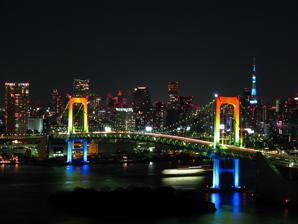
Building: Rainbow Bridge (Tokyo)
Country: Japan
Year built: 1993
Bridge in Tokyo, Japan Rainbow Bridge レインボーブリッジ Coordinates 35°38′11″N 139°45′49″E / 35.63639°N 139.76361°E / 35.63639; 139.76361 Carries Upper deck: 4 vehicle lanes (2 per direction) of Shuto Expressway Daiba Route Lower deck: Yurikamome , Tokyo Prefectural Route 482, pedestrian walkways Crosses Tokyo Bay Locale Minato, Tokyo , Japan Characteristics Total length 798 m (2,618 ft) Width 49 m (161 ft) Height 126 m (413 ft) (towers), 52 m (171 ft) (roadway) Longest span 570 m (1,870 ft) No. of spans 3 History Construction end 1993 Opened August 26, 1993 Location The Rainbow Bridge ( レインボーブリッジ , Reinbō Buridji ) is a suspension bridge crossing northern Tokyo Bay between Shibaura Pier and the Odaiba waterfront development in Minato, Tokyo , Japan . It is named Tōkyō Kō Renrakukyō (東京港連絡橋) as the official name in Japanese. It was built by Kawasaki Heavy Industries , with construction starting in 1987 and completed in 1993. The bridge is 798 m (2,618 ft) long with a main span of 580 m (1,903 ft). Officially called the " Shuto Expressway No. 11 Daiba Route - Port of Tokyo Connector Bridge", the name "Rainbow Bridge" was decided by the public. The towers supporting the bridge are white in color, designed to harmonize with the skyline of central Tokyo seen from Odaiba. There are lamps placed on the wires supporting the bridge, which are illuminated into three different colors, red, white and green every night using solar energy obtained during the day. The bridge can be accessed by foot from Tamachi Station ( JR East ) or Shibaura-futō Station ( Yurikamome ) on the mainland side. Usage The Rainbow Bridge carries three transportation lines on two decks. The upper deck carries the Shuto Expressway's Daiba Route , while the lower deck carries the Yurikamome rapid transit system in the centre, walkways on the outer side, and Tokyo Prefectural Route 482 in-between. Light motorcycles under 50cc are not permitted on either deck or the walkway of the bridge. Motorcycle pillion passengers are also banned. Walkway The bridge has two separate walkways on the north and south sides of the lower deck; the north side offers views of the inner Tokyo harbour and Tokyo Tower , while the south side offers views of Tokyo Bay and occasionally Mount Fuji . The walkways may only be used during certain hours (9 am to 9 pm in the summer; 10 am to 6 pm in the winter, access to the walkways close 30 minutes before closing time.) Bicycles are permitted on the condition that they are pushed (as opposed to riding them). Panorama A panoramic view of Rainbow Bridge and the surrounding Tokyo Bay area as seen from Odaiba during the day. Gallery View of the walkway. Scenes of Rainbow Bridge from ground level and from the air, 2018 Rainbow Bridge at night, lit in white lights. See also Tokyo portal Akashi Kaikyo Bridge Tokyo Bay Aqua-Line Yokohama Bay Bridge List of bridges in Japan List of longest suspension bridge spans All Nippon Airways Flight 61 - the hijacker wanted to fly the plane under the said bridge. References